Bobby Dukoff

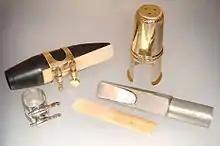
Dukoff Super Power Chamber M8 mouthpiece

Dukoff's mouthpieces for saxophones have been used by numerous saxophonists, including Dexter Gordon, Boots Randolph, Michael Brecker and David Sanborn to Kenny G. He designed his first mouthpiece in 1943, and produced them commercially in Los Angeles from 1945 to 1949. The brass mouthpieces, in the Otto Link style, with a "round medium chamber and flat inner side walls" and "white bite-plates and serial numbers" have a distinct tone and were used by Dexter Gordon from this period until the 1960s. In 1974, Dukoff resumed his mouthpiece business commercially from his workshop in Kendall, Florida, and in the 1990s formed a partnership with Nicholas Hernandez. The mouthpieces are highly regarded and have been recommended by publications such as "WoodWind World" and "JazzTimes" magazine.